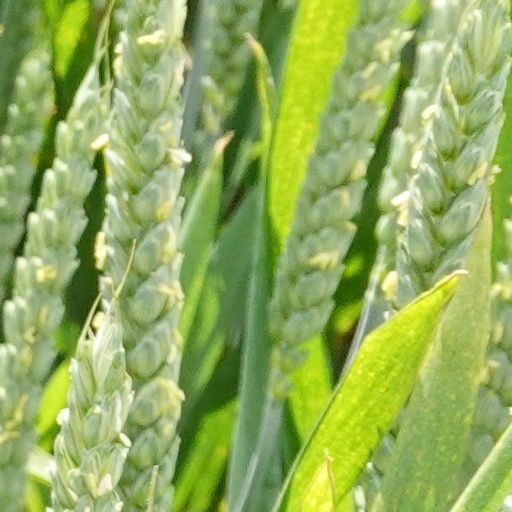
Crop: wheat